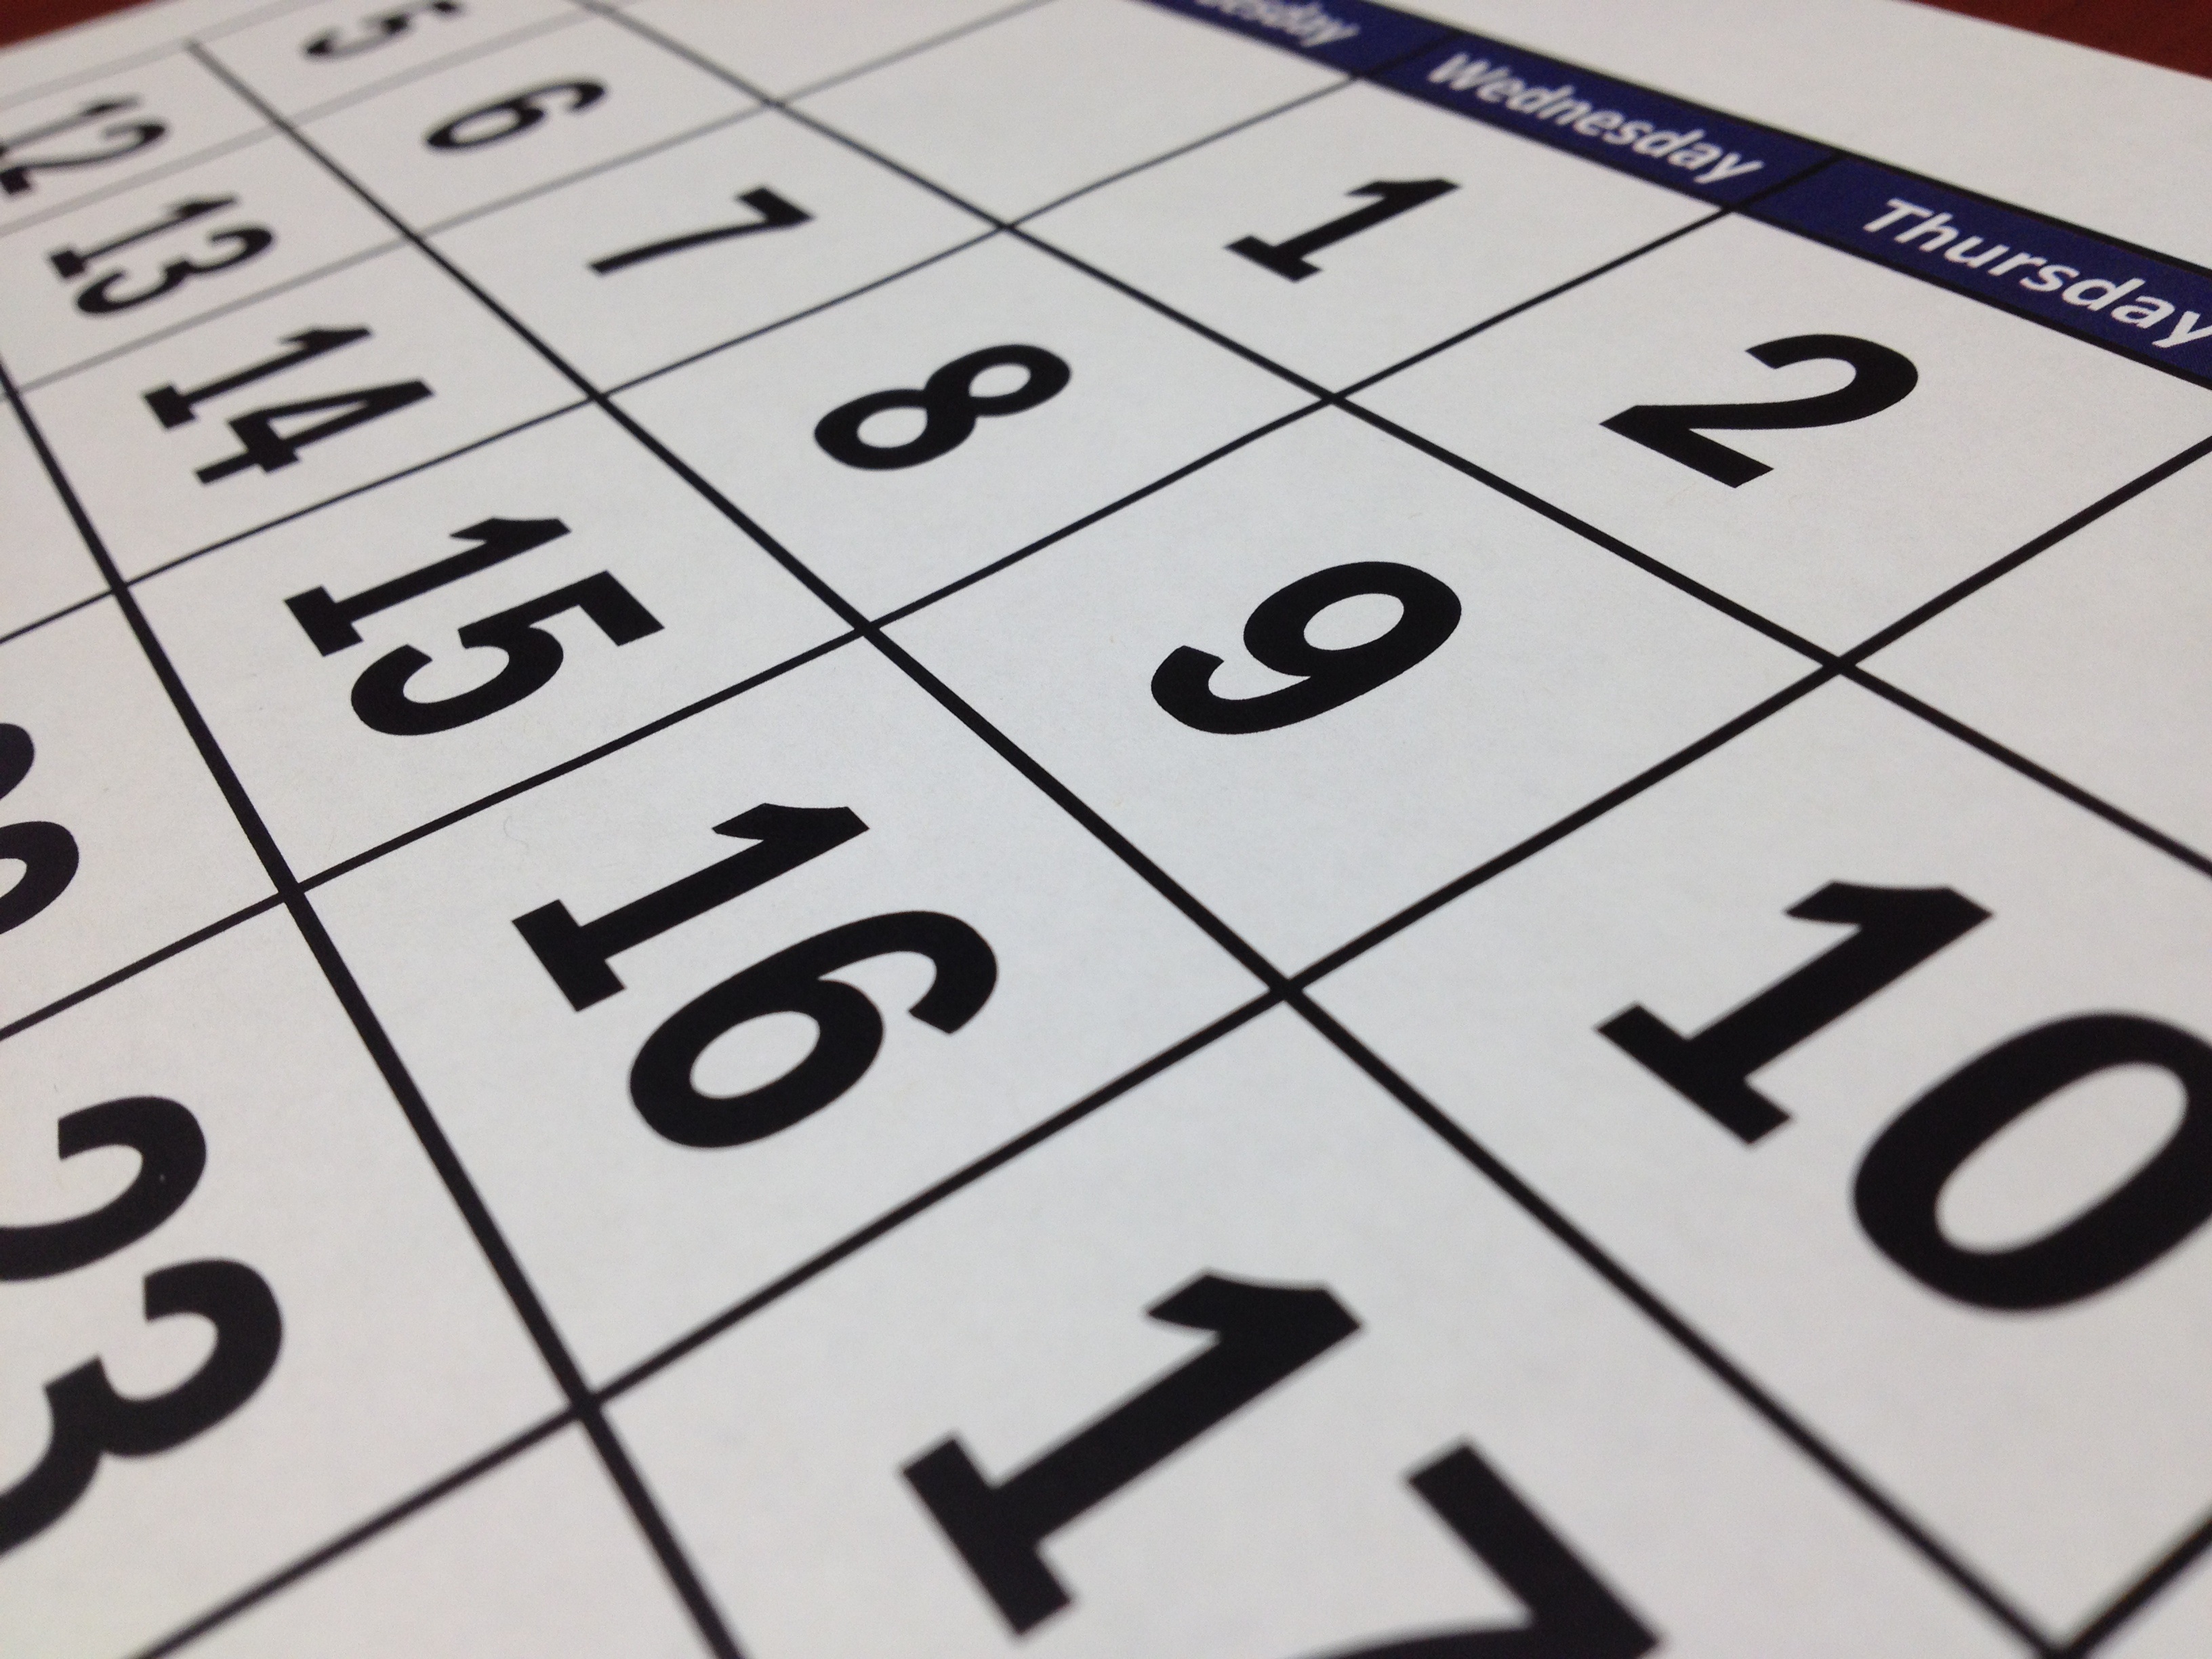
white, time, number, line, black, paper, toy, page, planner, date, brand, font, design, year, calendar, day, planning, calligraphy, shape, daily, monthly, week, month